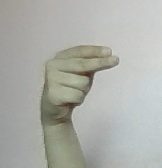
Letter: ain